Aalaya Sikharam

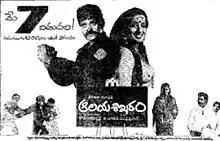
Theatrical release poster

Aalaya Sikharam is a 1983 Telugu-language film directed by Kodi Ramakrishna. The film stars Chiranjeevi and Sumalatha.